Olenders

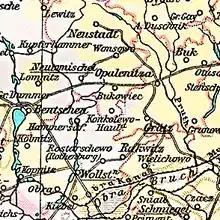
Part of a 1905 map of Poznan province, showing the village of Konkolewo Hauland (today Kąkolewo), founded in 1720, located between Nowy Tomyśl ("Neutomischel") and Grodzisk Wielkopolski ("Grätz").

Polish sources use a variety of terms for olęder settlers: Hollendrzy, Holędrzy, Holendrzy, Olędrzy, and Olendrzy. These are interchangeable, and derive from the first settlers from the Netherlands, who moved into Ducal Prussia and Royal Prussia beginning in the 16th century. It is important, however, to recognize that over time the term lost its ethnic meaning, and therefore Olendrzy refers to all settlers living under the legal regime introduced by the Dutch colonists, including most notably the Vistula Germans and Vistula delta Mennonites.